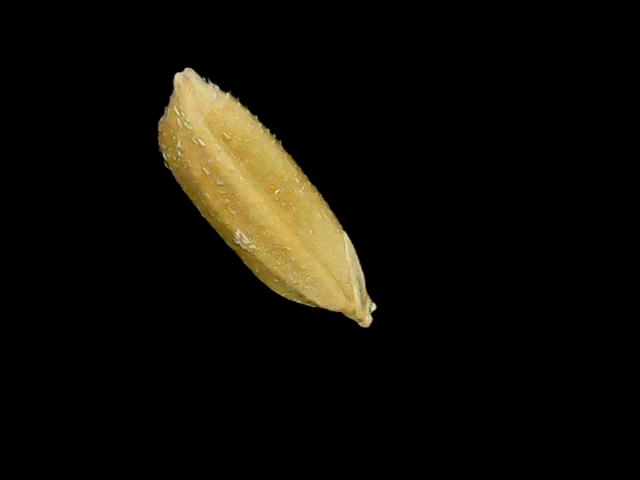
Rice variety: Bd95